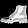
Label: Ankle boot